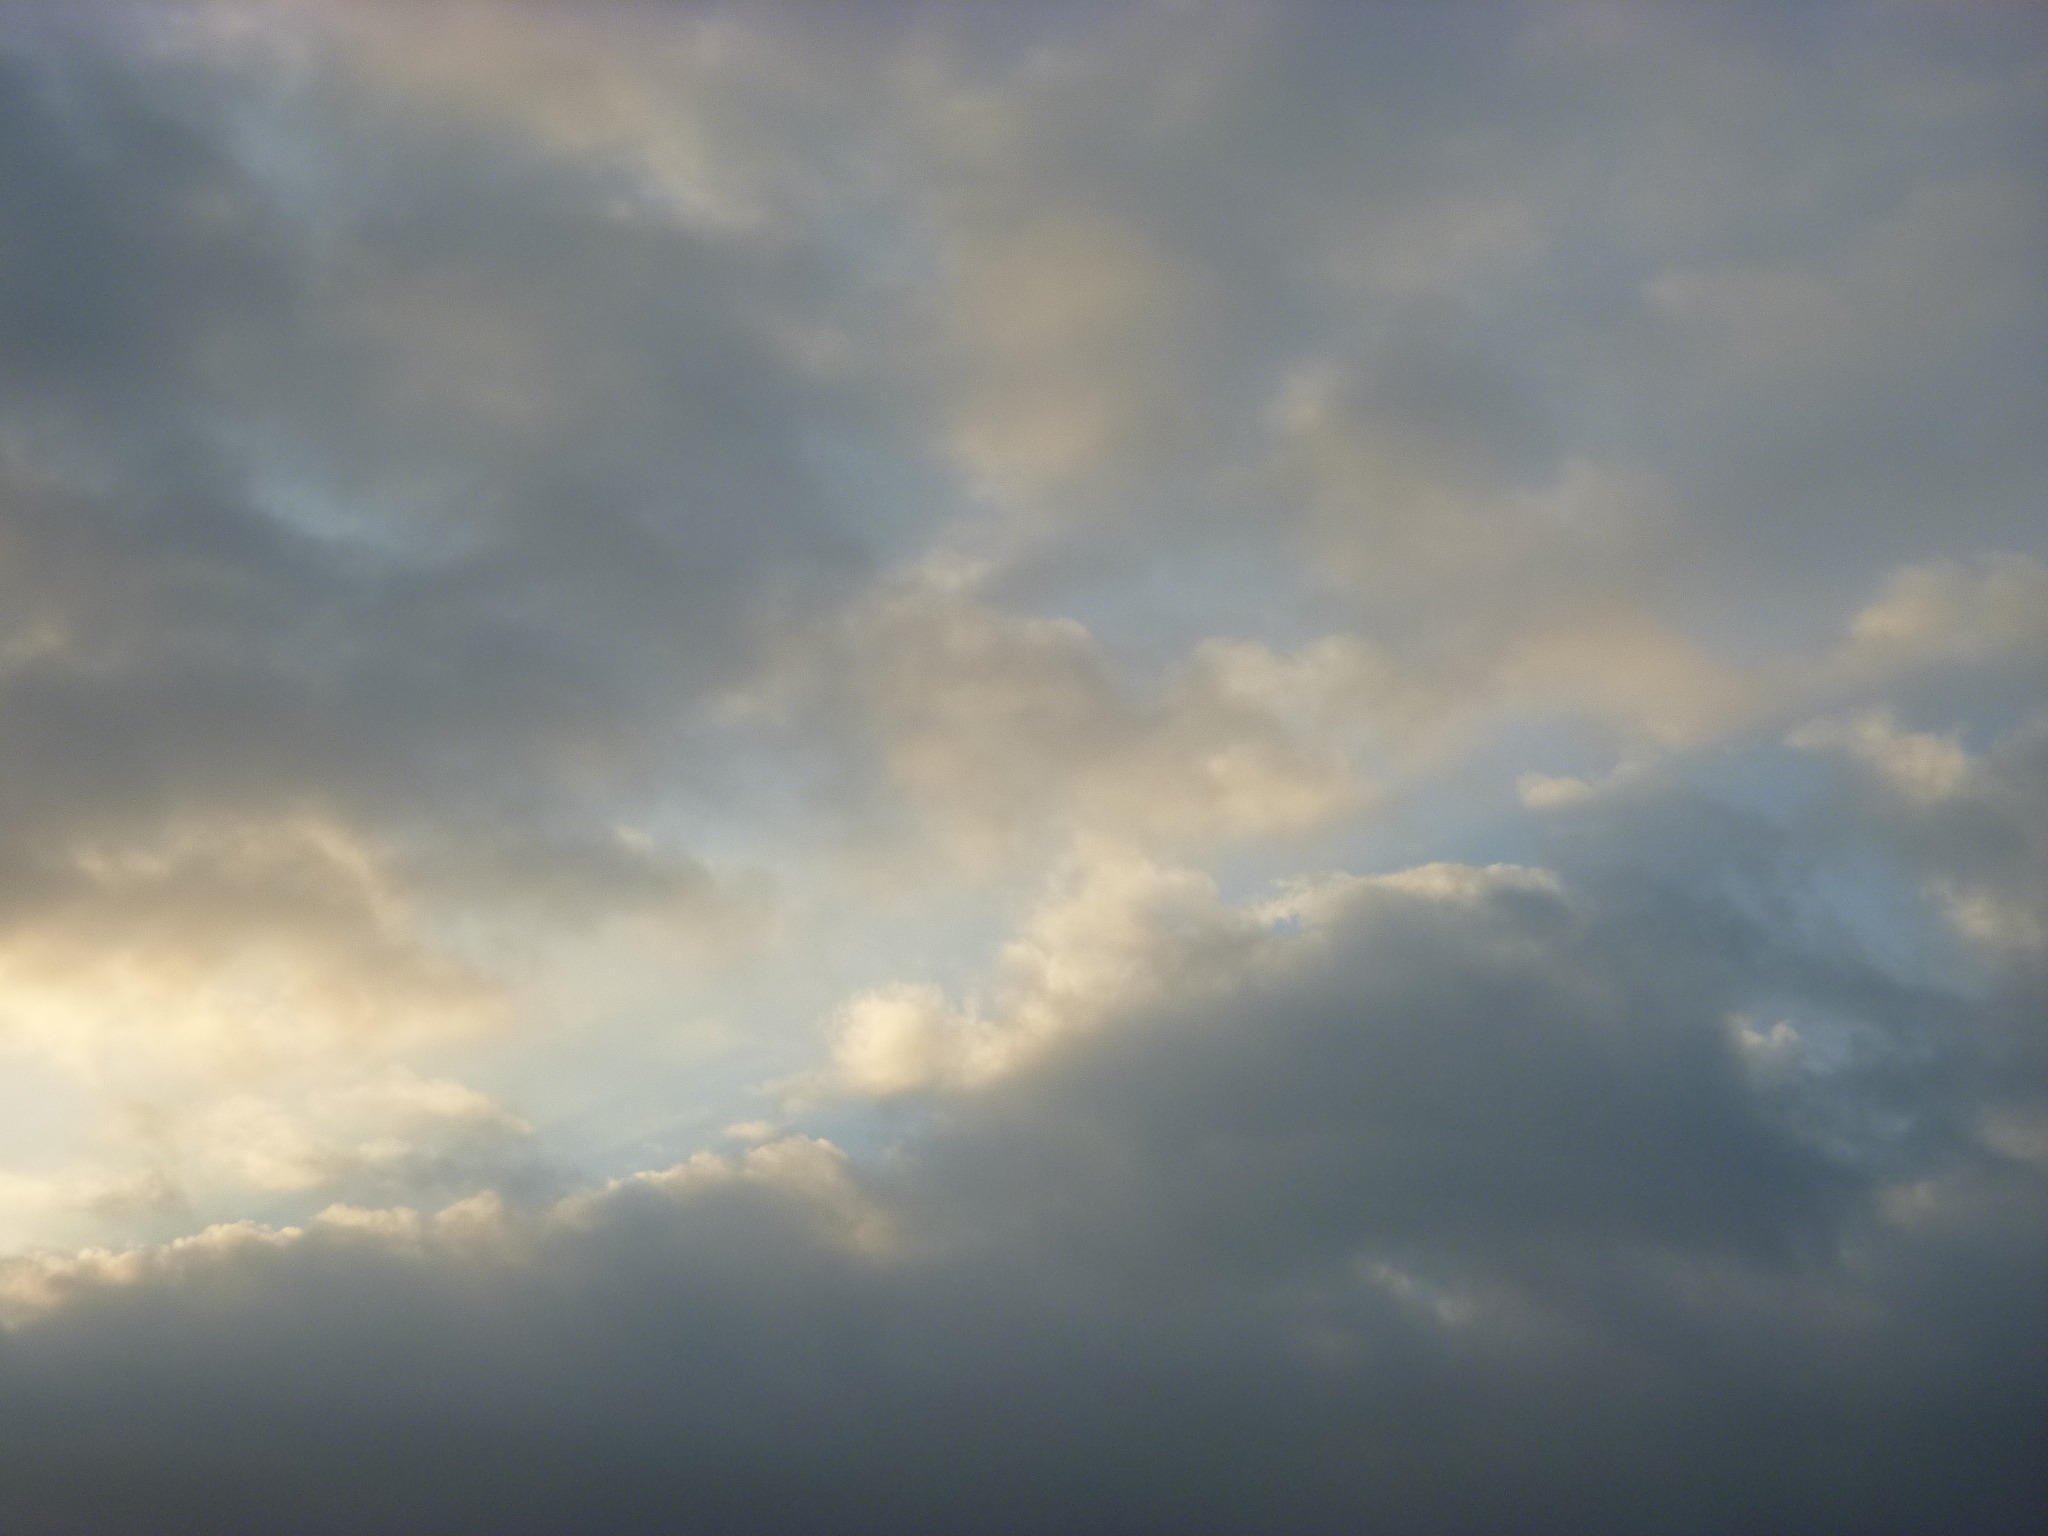
landscape, horizon, cloud, sky, sunlight, atmosphere, dusk, daytime, weather, cumulus, clouds, meteorological phenomenon